Moxley Covered Bridge

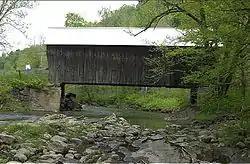

The Moxley Covered Bridge is a historic covered bridge carrying Moxley Road across the First Branch White River in southern Chelsea, Vermont. Built in 1886-87, it is the town's only surviving 19th-century covered bridge. It was listed on the National Register of Historic Places in 1974.